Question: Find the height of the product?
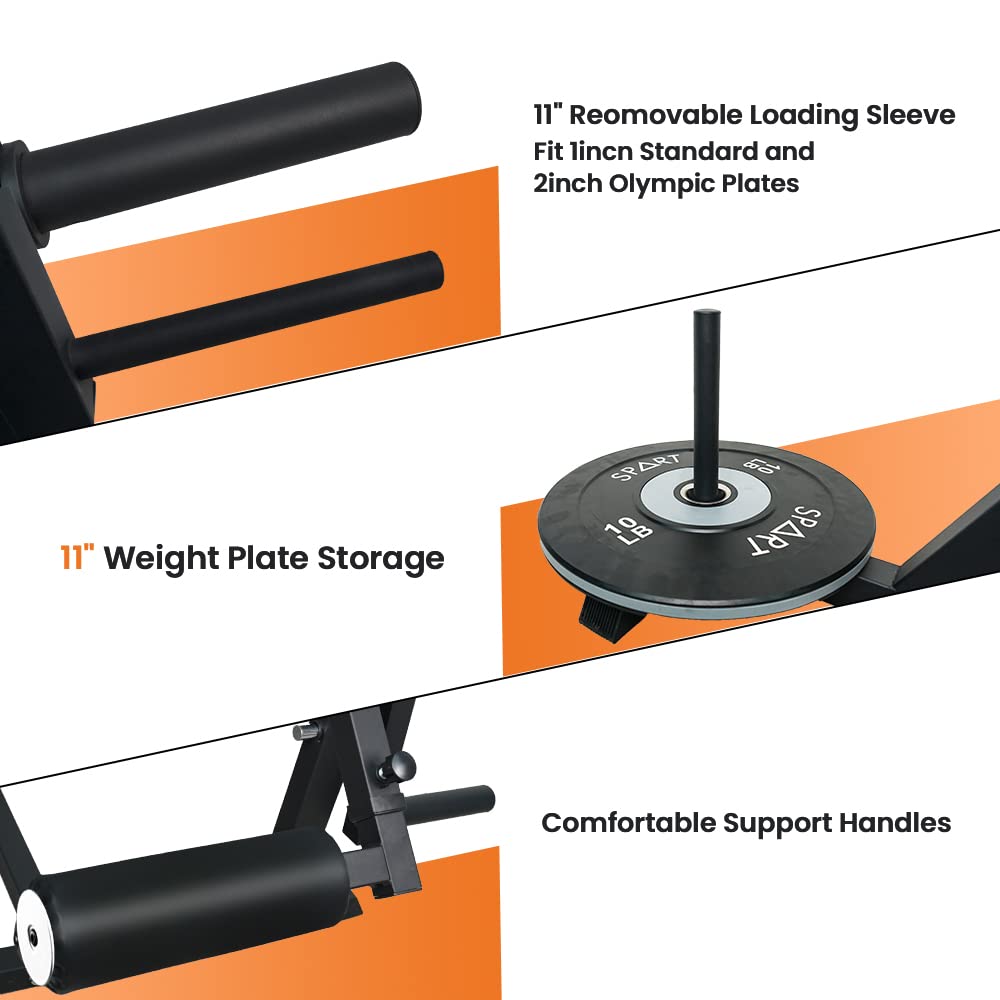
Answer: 11.0 inch